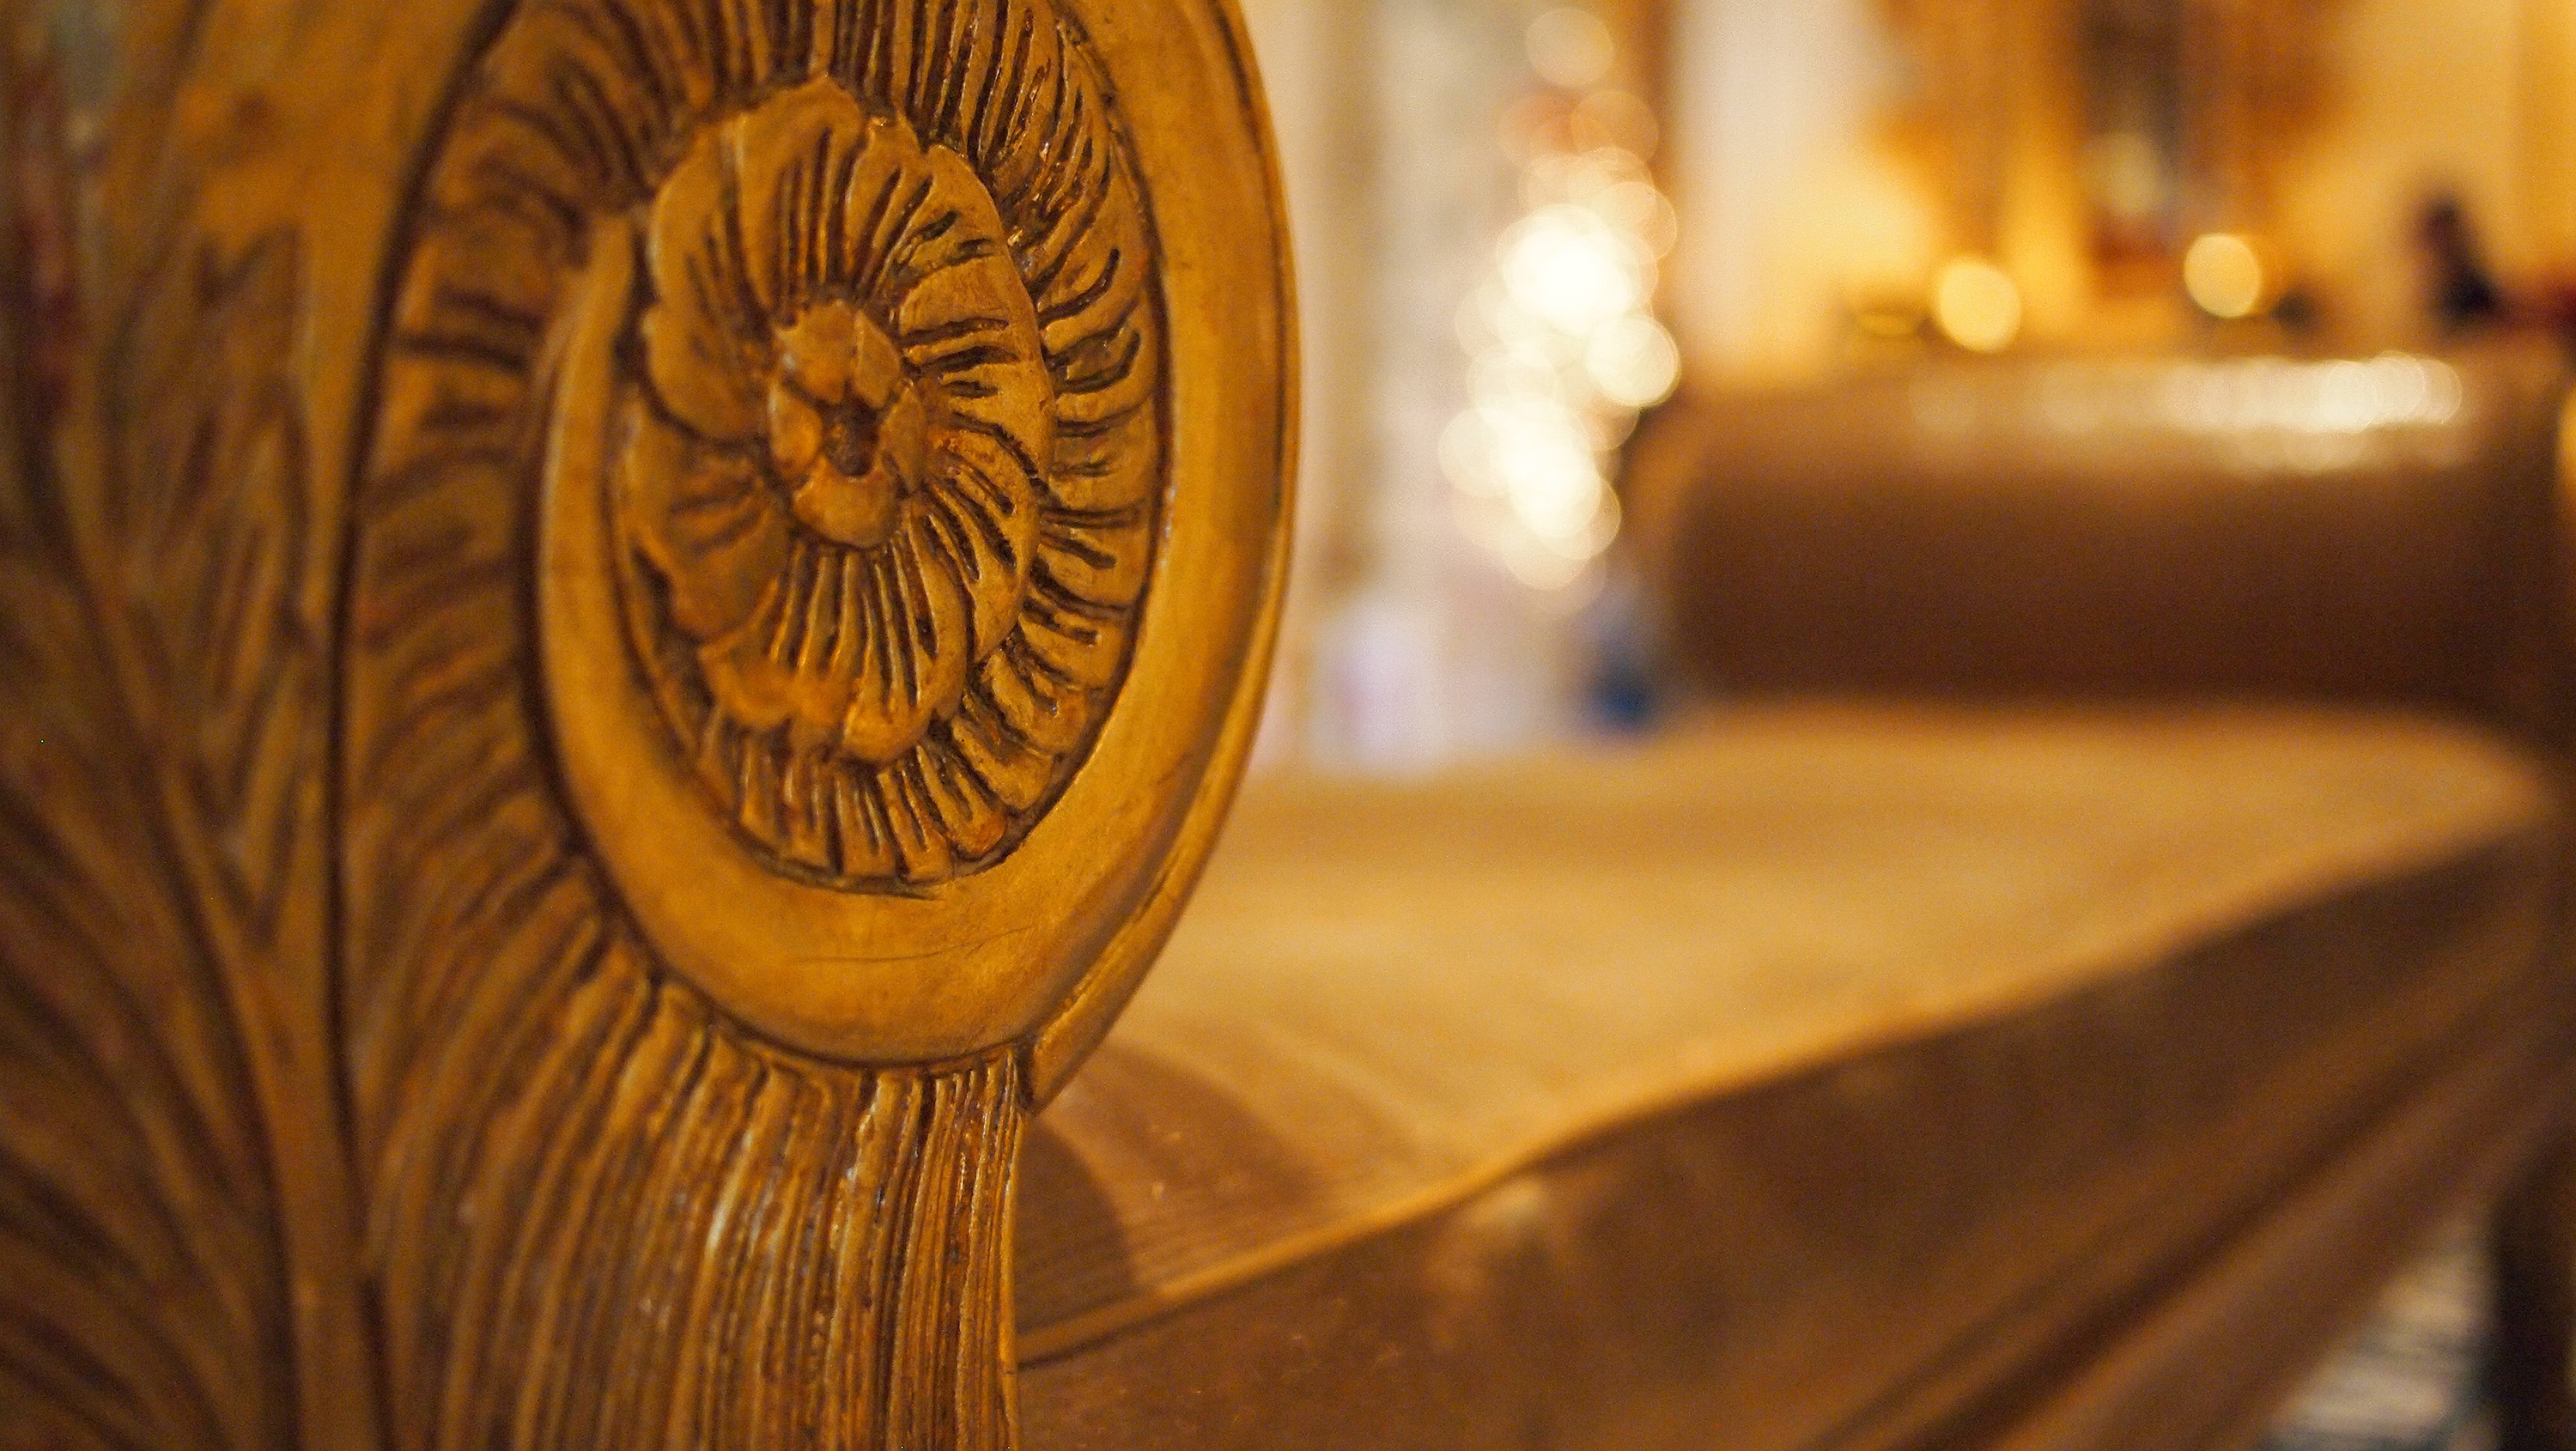
creative, wood, antique, interior, home, decoration, space, indoor, cozy, property, residential, furniture, room, lifestyle, sofa, decor, apartment, couch, textured, living, relaxation, luxury, design, style, elegant, comfort, decorated, carving, estate, suite, stylish, comfortable, man made object, ancient history